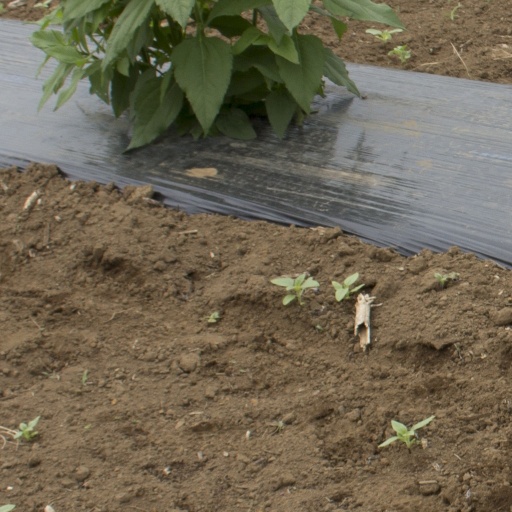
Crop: Jerusalem artichoke